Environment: real
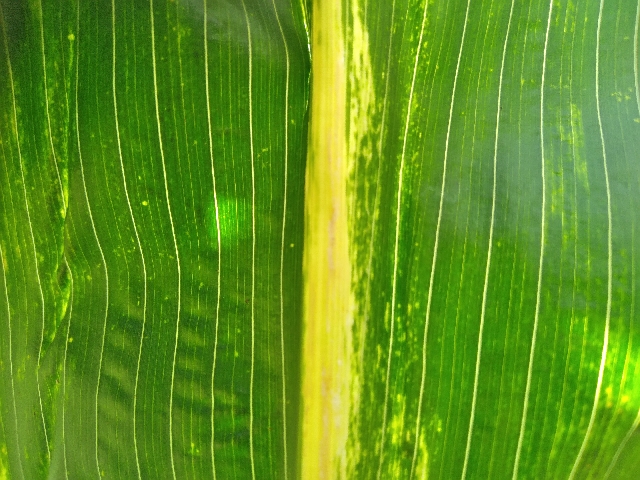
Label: lethal_necrosis